Harold Ridley (ophthalmologist)

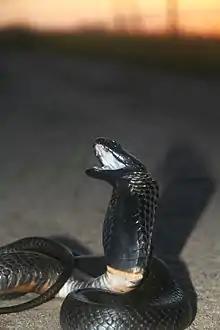
Black-necked cobra

Writing as Major Harold Ridley, he published in 1944 a short paper in the British Journal of Ophthalmology on spitting snakes and an account on the composition and action of snake venom in general. From his own experiences in the Gold Coast, Ridley described snake venom ophthalmia in a 30-year-old labourer named Gogi Kumasi who was cutting grass when a Black-necked cobra raised its head from the grass and forcibly spat venom toward the man's right eye from a distance of four or five feet. Ridley treated the man and followed his case until the eye had fully recovered, after about a week. After discussion on the therapeutic uses of snake venom, he conjectured that in the future diluted venom or a constituent of venom might be used as a powerful anaesthetic in some cases of ophthalmic surgery.